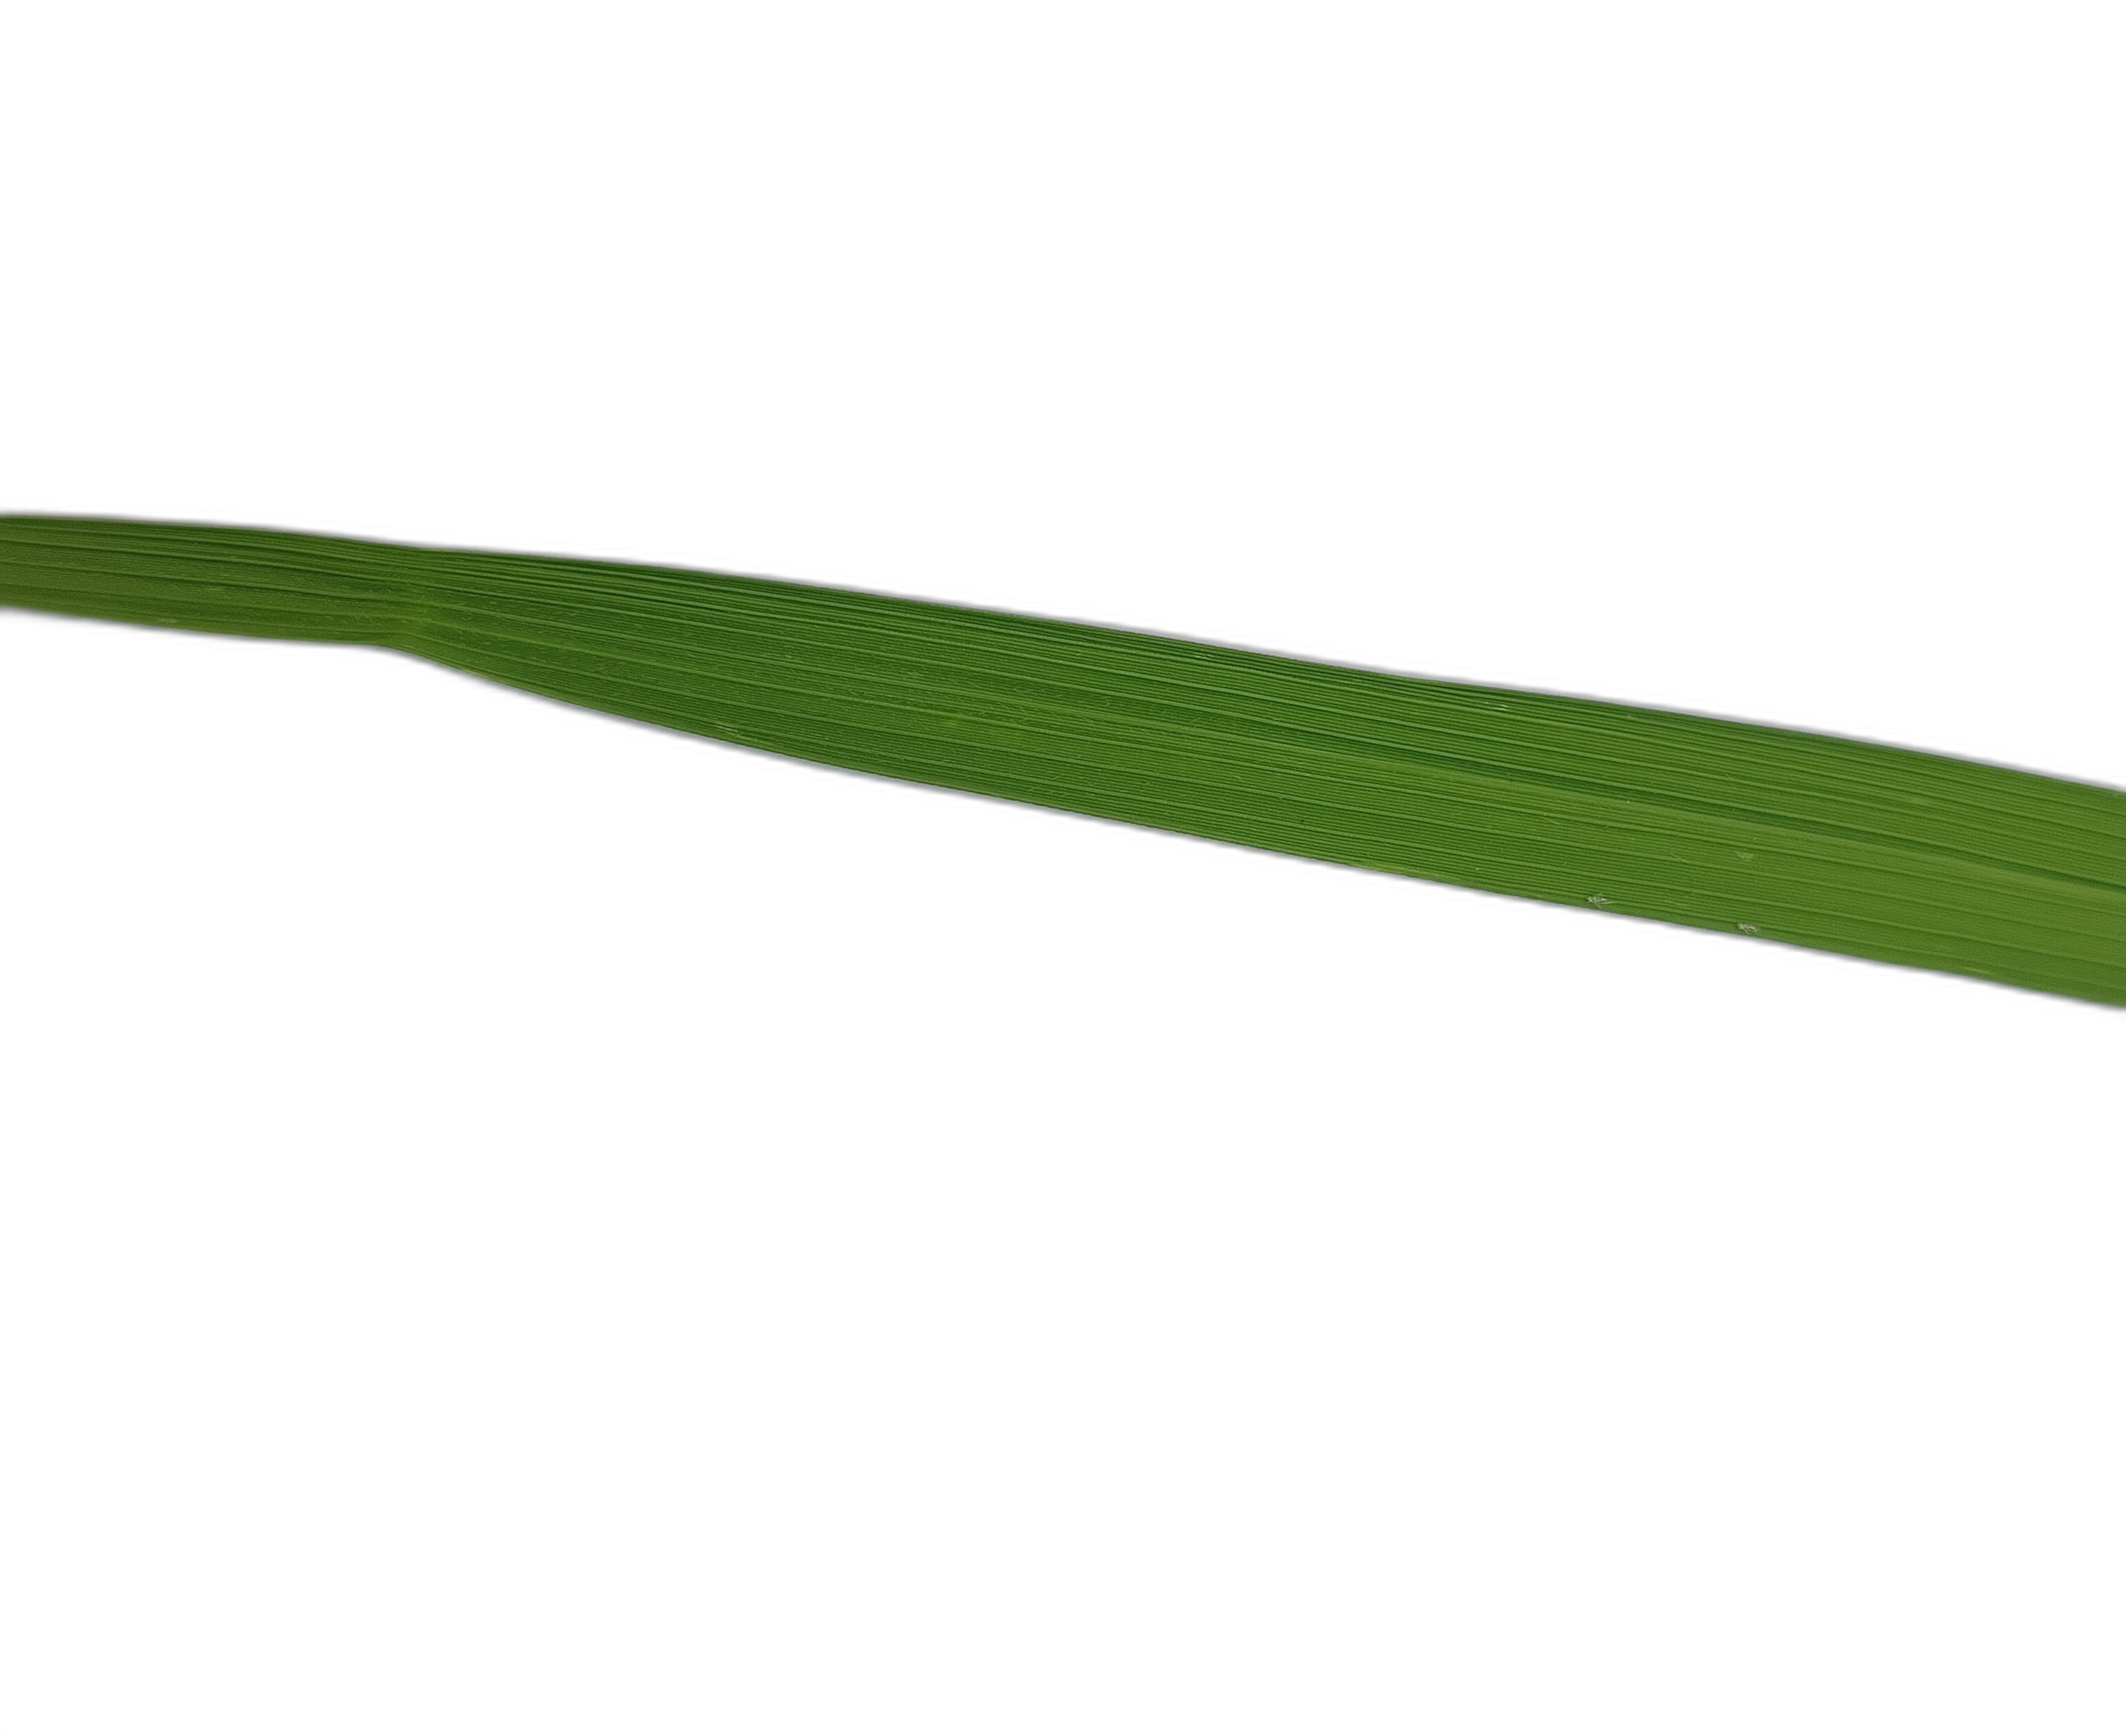
Label: Healthy